Monsters! Monsters!

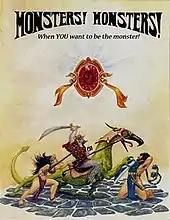
Monsters! Monsters! cover

Monsters! Monsters! is a role-playing game first published by Metagaming Concepts in 1976.